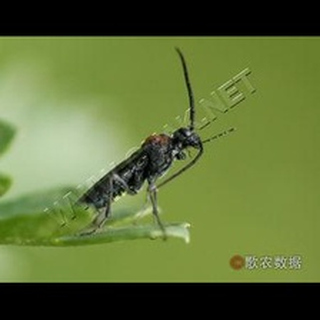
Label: wheat_stem_fly